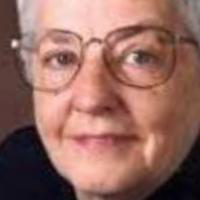
Age group: age 66-80